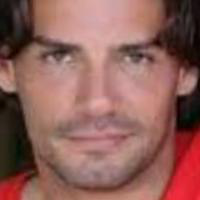
Age group: age 21-30